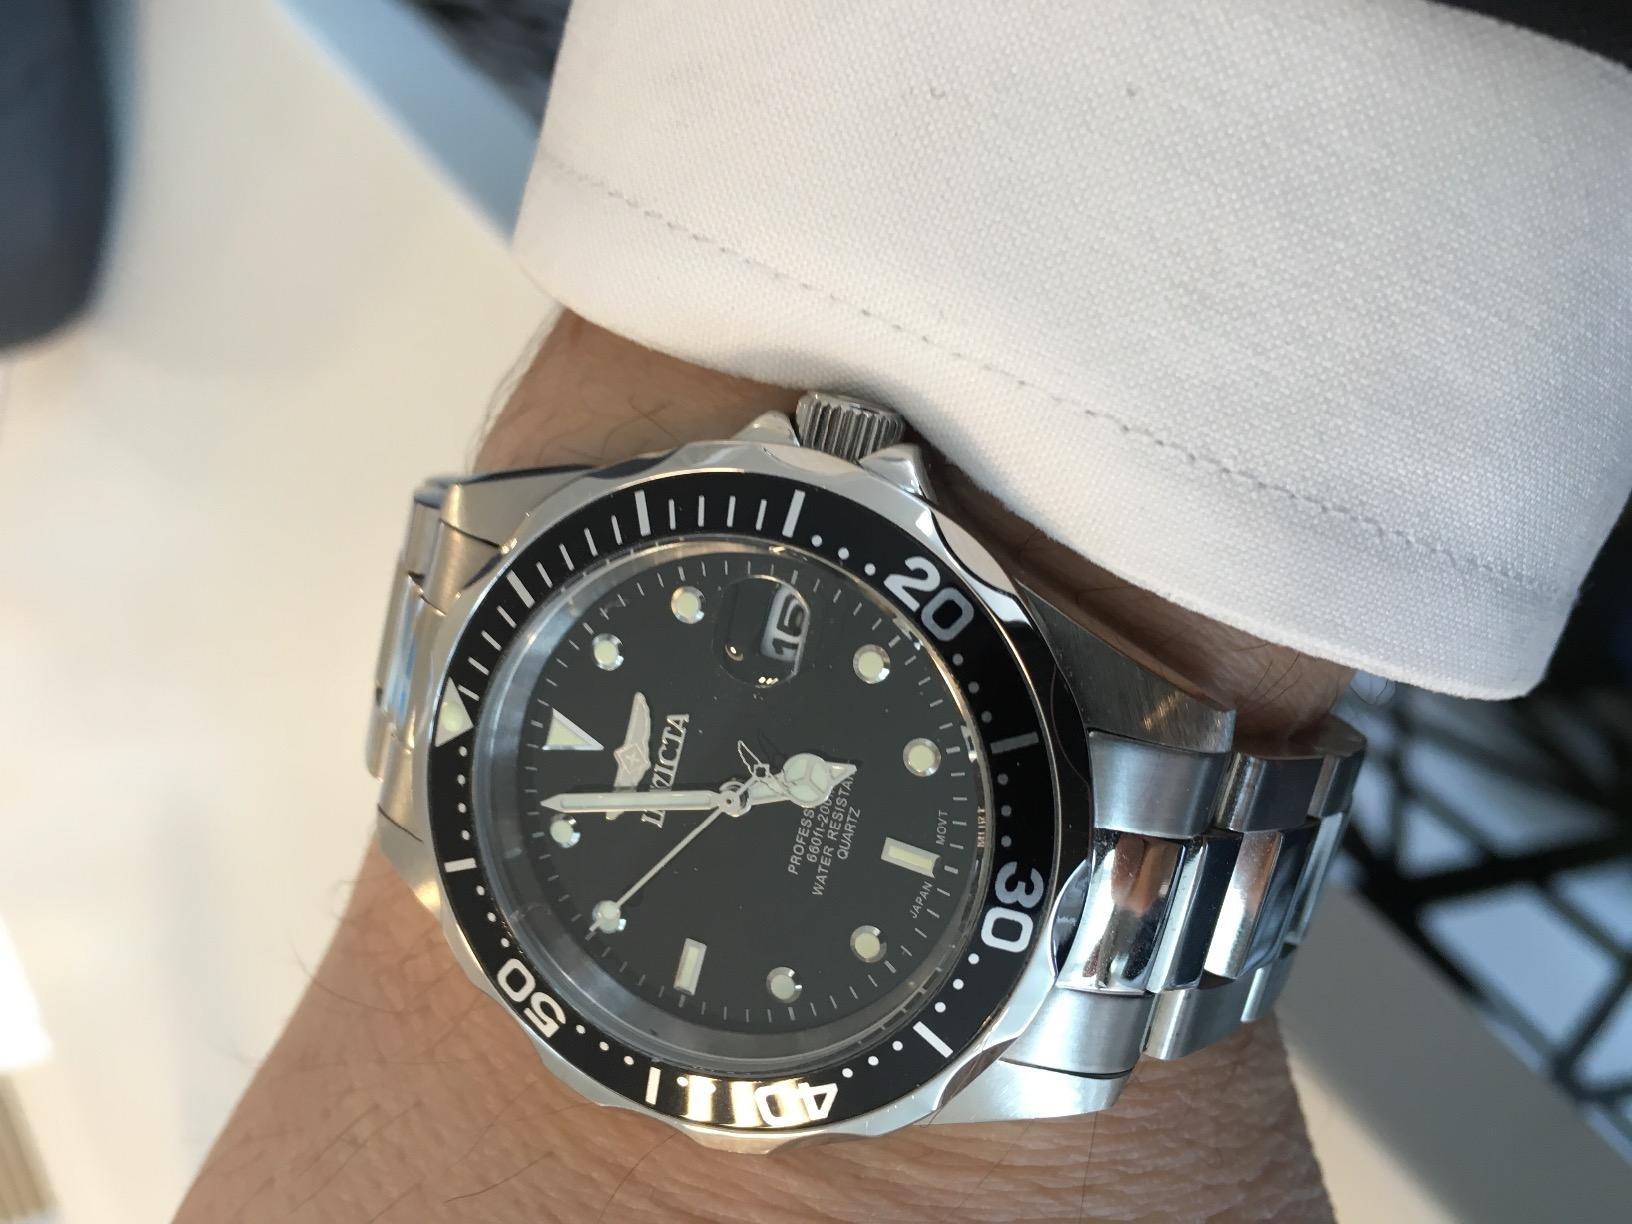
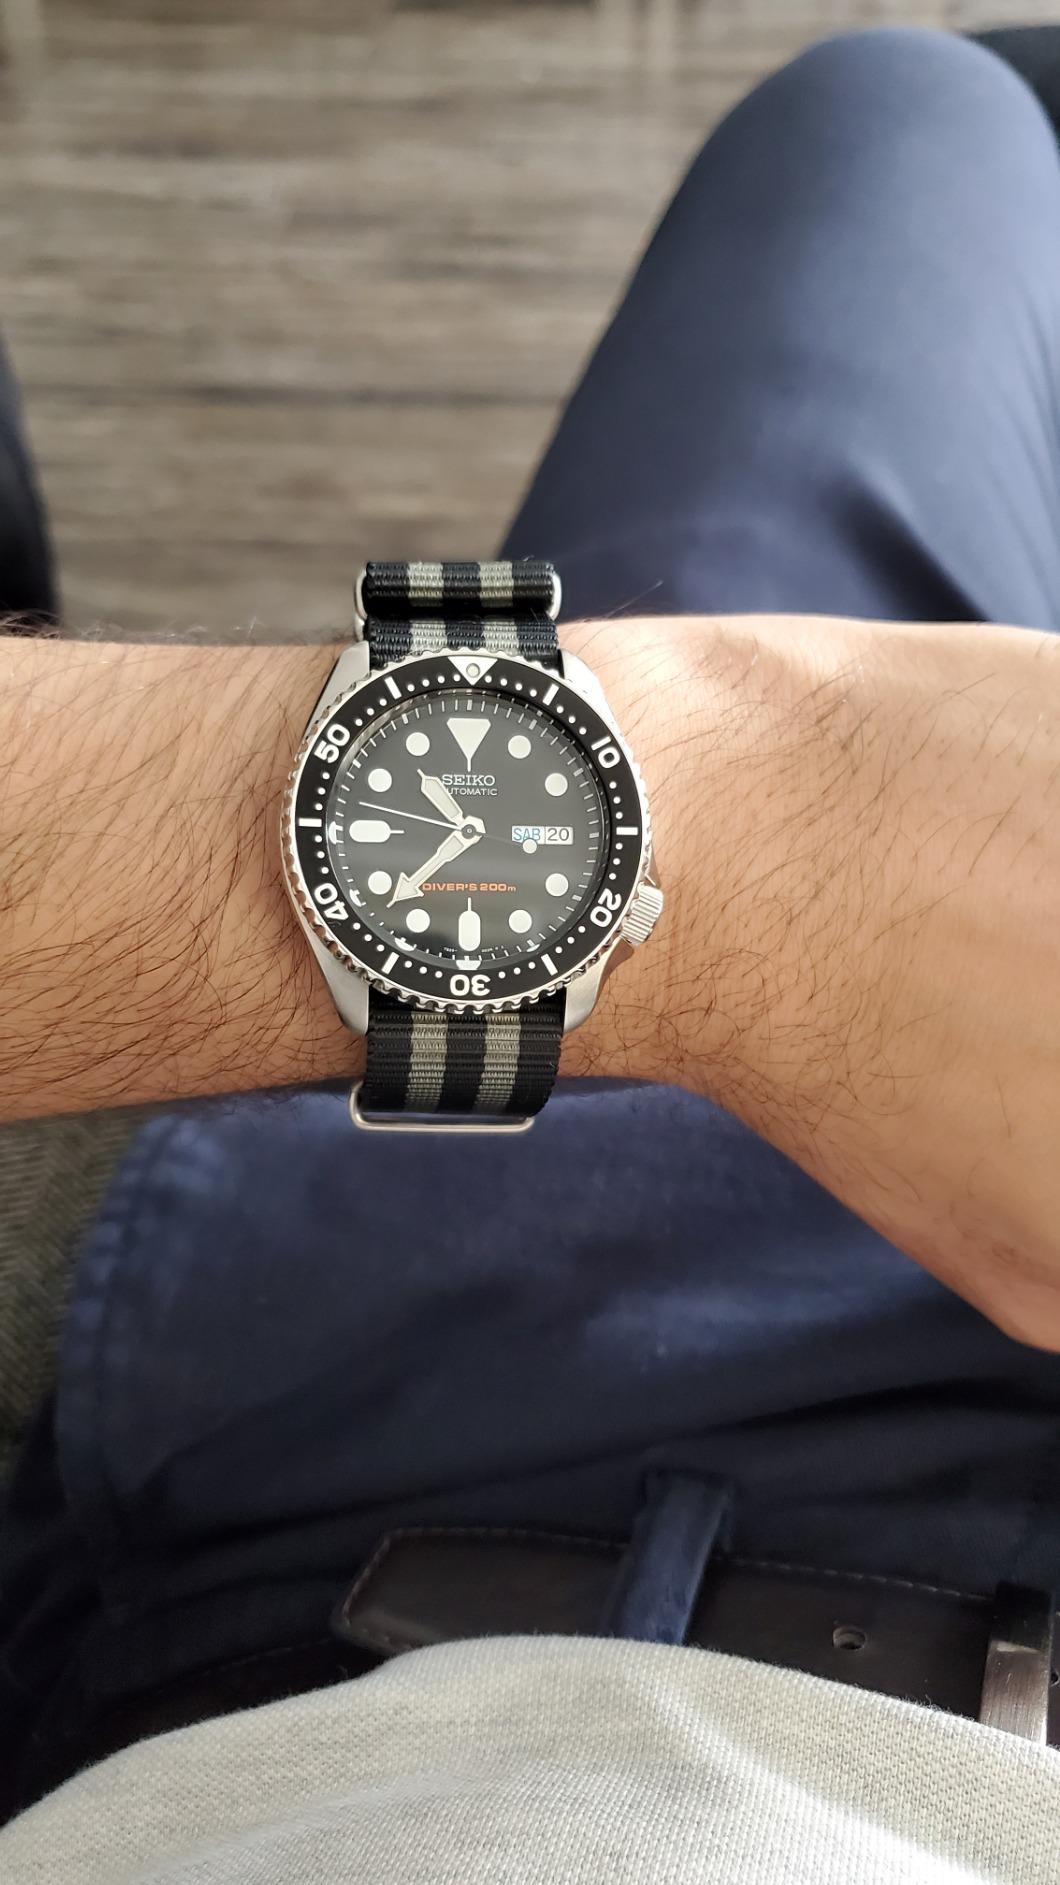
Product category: accessories_watch
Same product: no